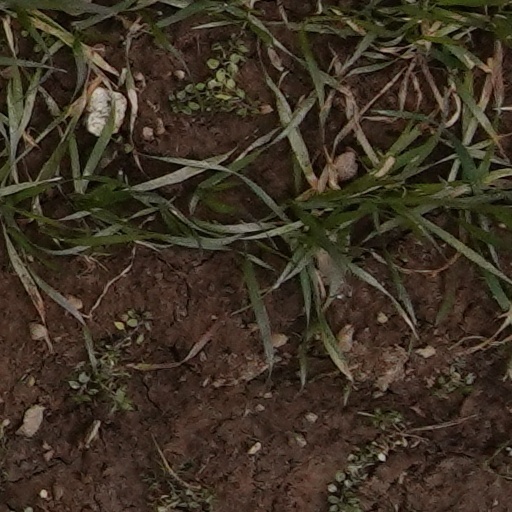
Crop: wheat